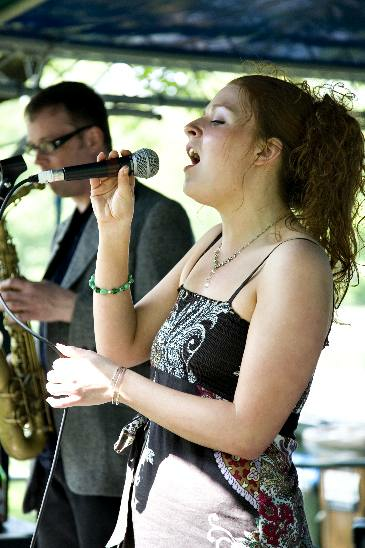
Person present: Yes